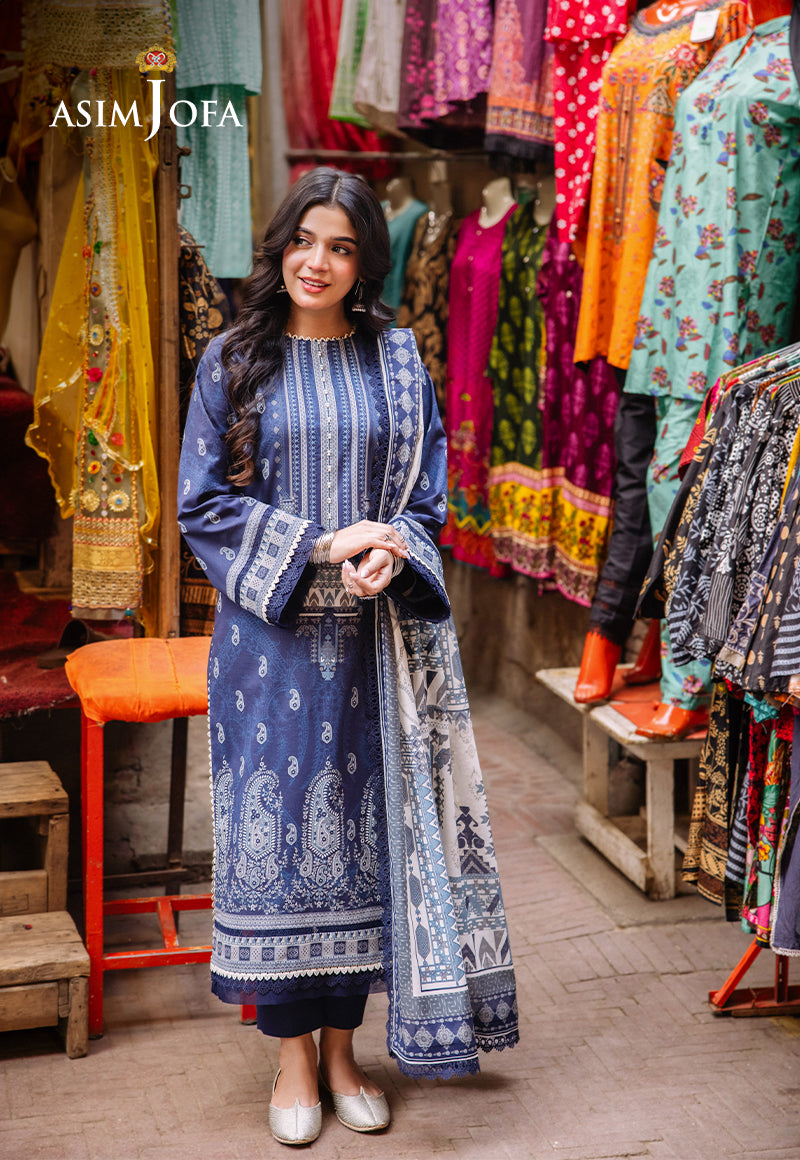
blue and white embroidered salwar suit